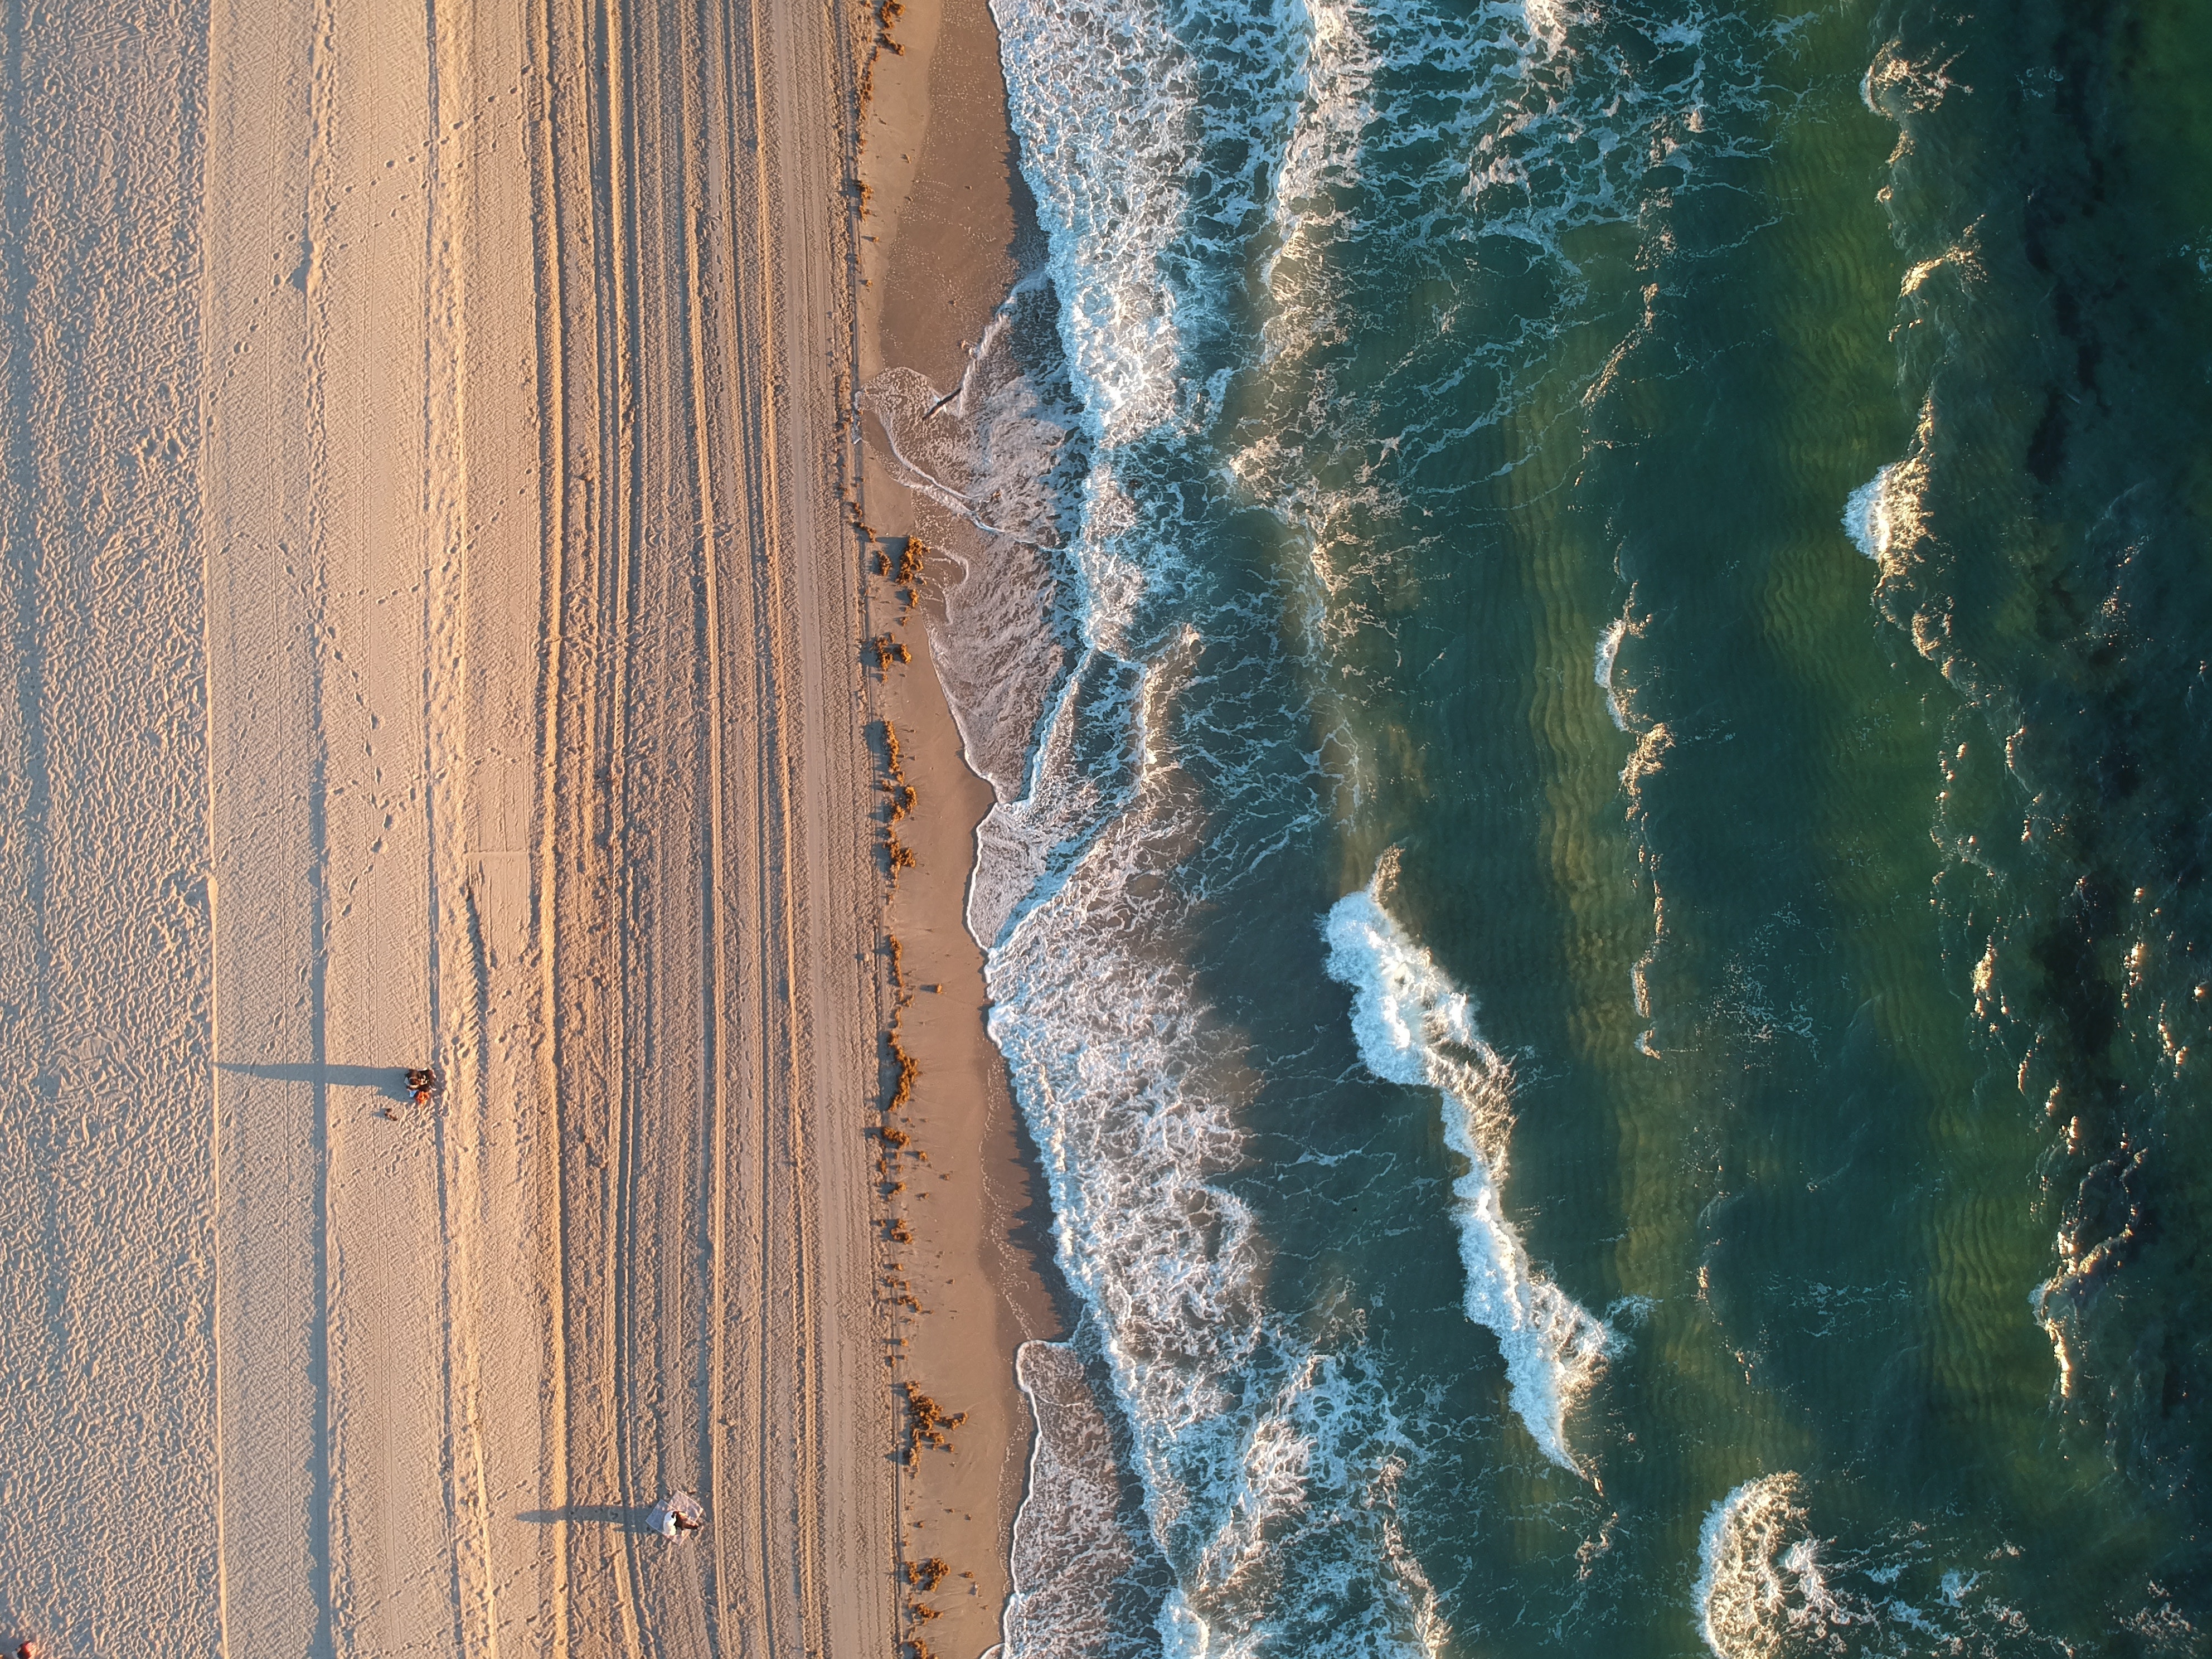
blue, water, green, wall, wood, turquoise, azure, line, tree, sunlight, pattern, rock